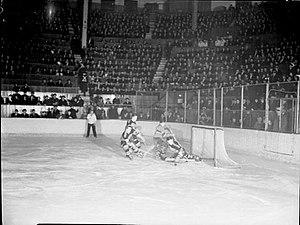
Match de hockey opposant les «Black Hawks» de Chicago et les Canadiens de Montréal au Forum de Montréal.
Les séries éliminatoires de la Coupe Stanley 1938 font suite à la saison 1937-1938 de la Ligue nationale de hockey. Les Black Hawks de Chicago remportent la Coupe Stanley en battant en finale les Maple Leafs de Toronto sur le score de 3 matchs à 1.